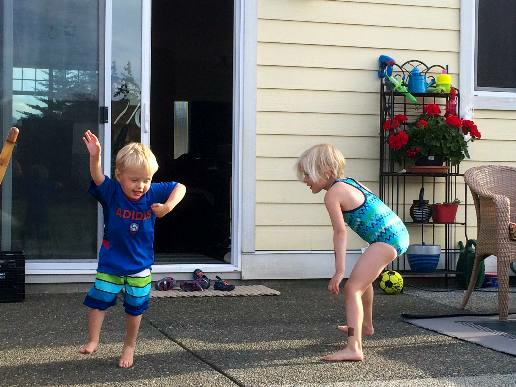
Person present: Yes